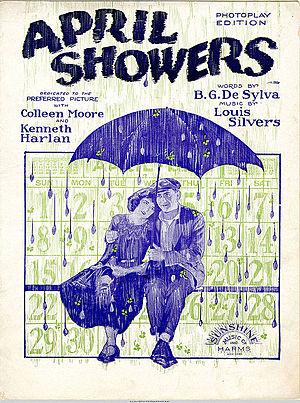
April Showers est un film américain réalisé par Tom Forman et sorti en 1923.